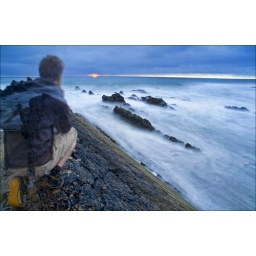
A 20 second exposure with me jumping in half way.3 Filters were used: (nd, grey nd grad, blue nd grad)